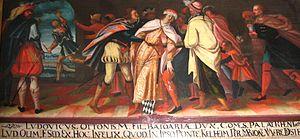
Louis Iᵉʳ de Bavière, dit « Louis de Kelheim » en allemand der Kelheimer, né à Kelheim en 1173 de la dynastie des Wittelsbach, mourut assassiné dans sa ville natale en 1231. Véritable fondateur du duché de Bavière, qu'il gouverna de 1183 à 1231, et dont il établit la première capitale à Landshut, il fut en outre comte palatin du Rhin de 1214 à 1227.